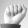
ASL letter: A